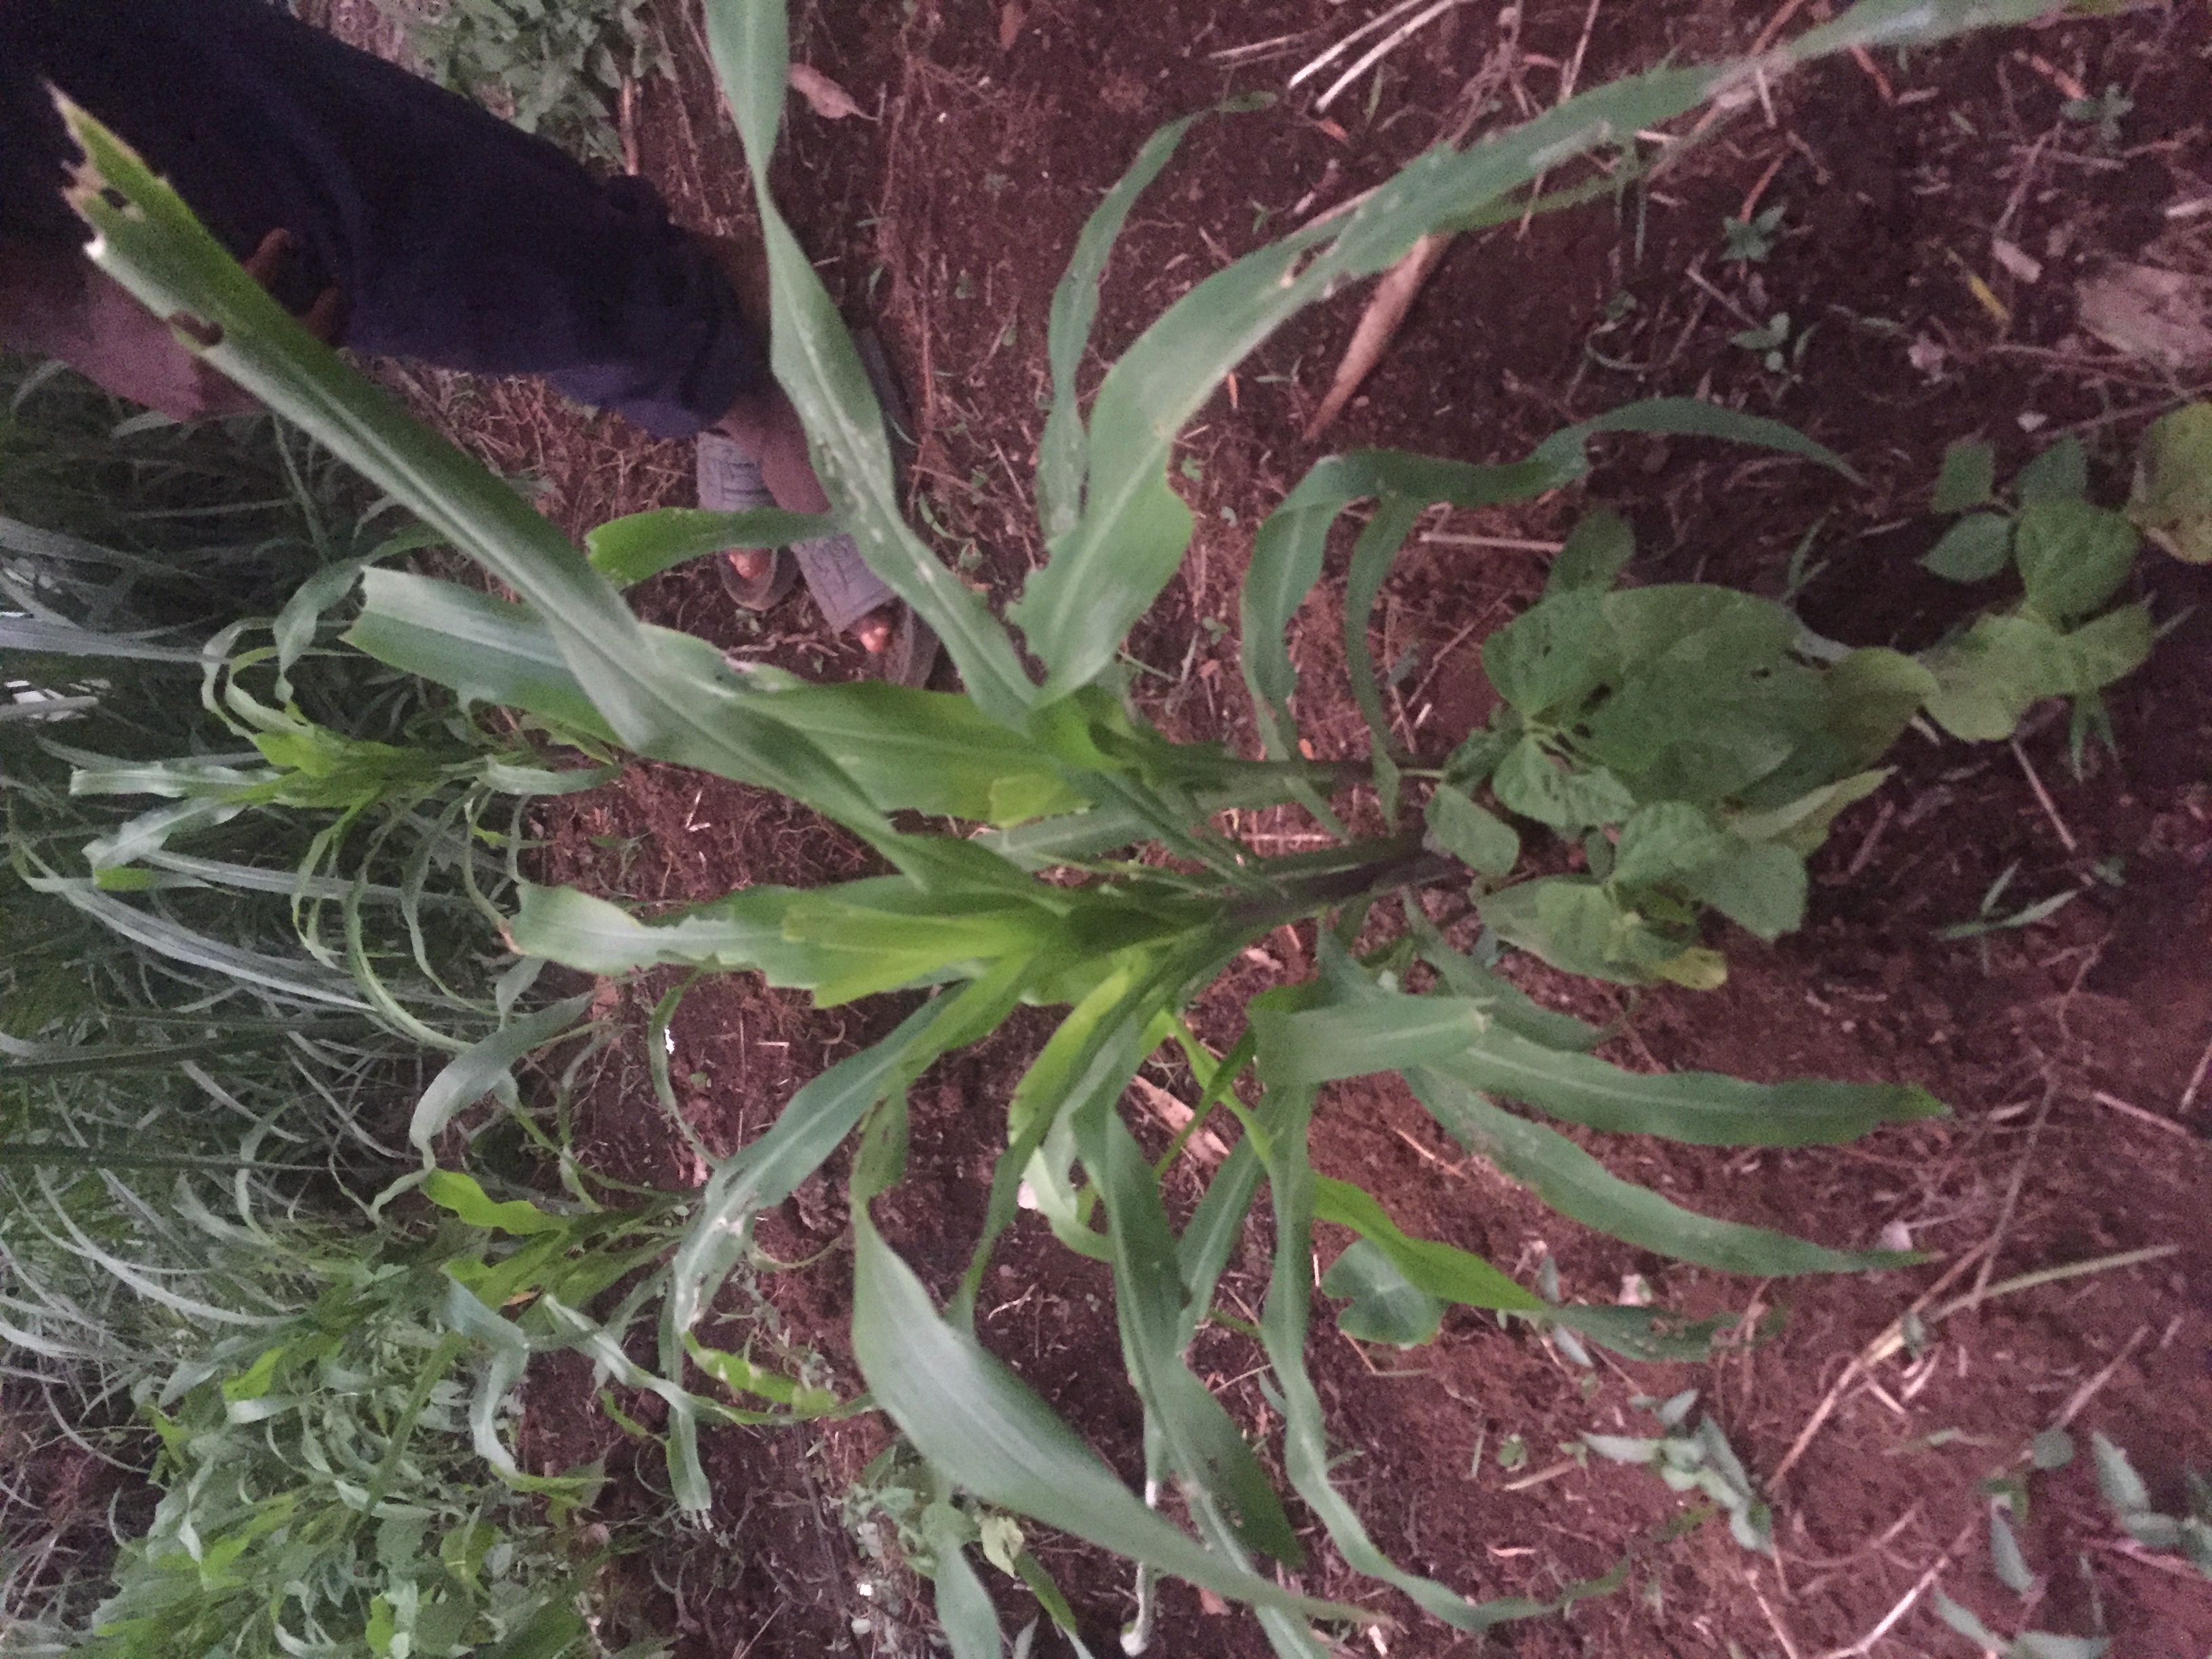
Label: helminthosporium_leaf_blight